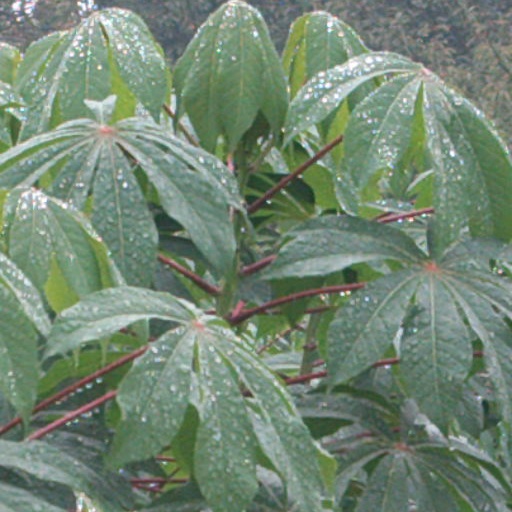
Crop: cassava